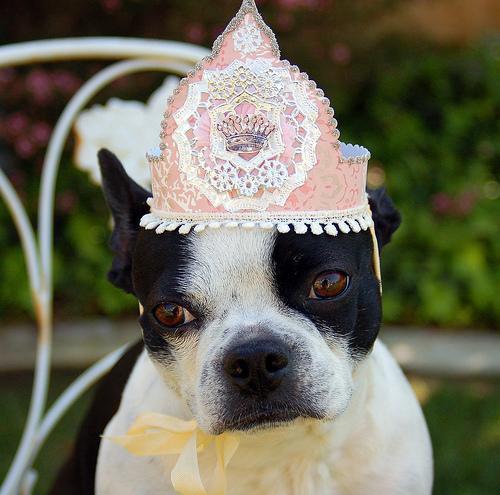
Boston_bull